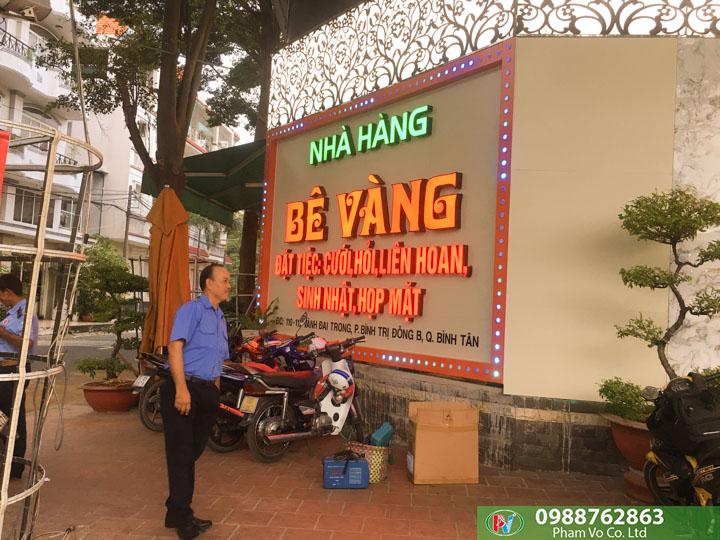
có những chiếc xe máy xuất hiện ở dưới biển tên của nhà hàng